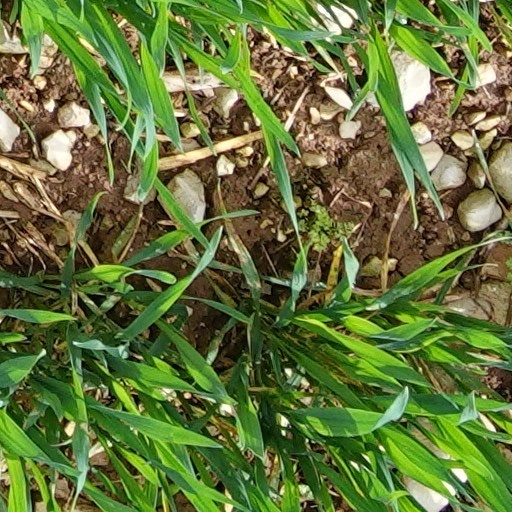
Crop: wheat